Figure skating at the 2012 Winter Youth Olympics

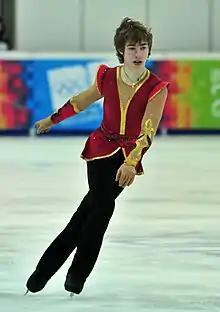
Feodosiy Efremenkov

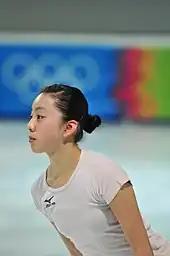
Risa Shoji

To be eligible for the 2012 Youth Olympic Games, athletes must have been born between 1 January 1996 and 31 December 1997.